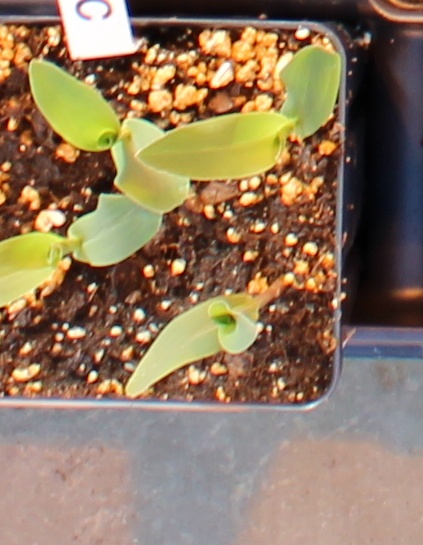
Label: Corn